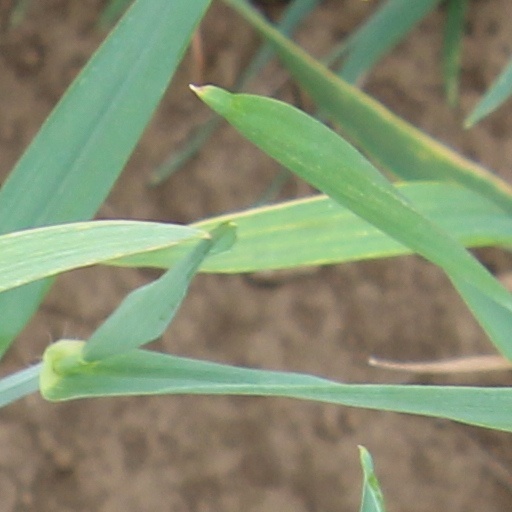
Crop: wheat